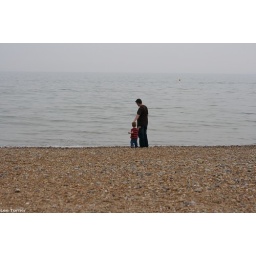
Chatting to my boy down by the water